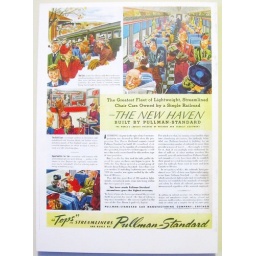
Danbury Railway Museum. &amp;quot;The greatest fleet of lightweight, streamlined chair cars owned by a single railroad.&amp;quot;